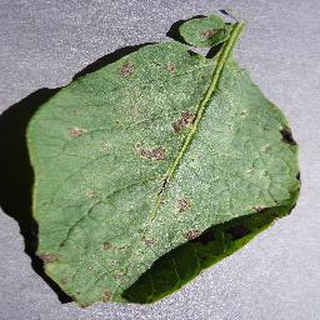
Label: potato_early_blight